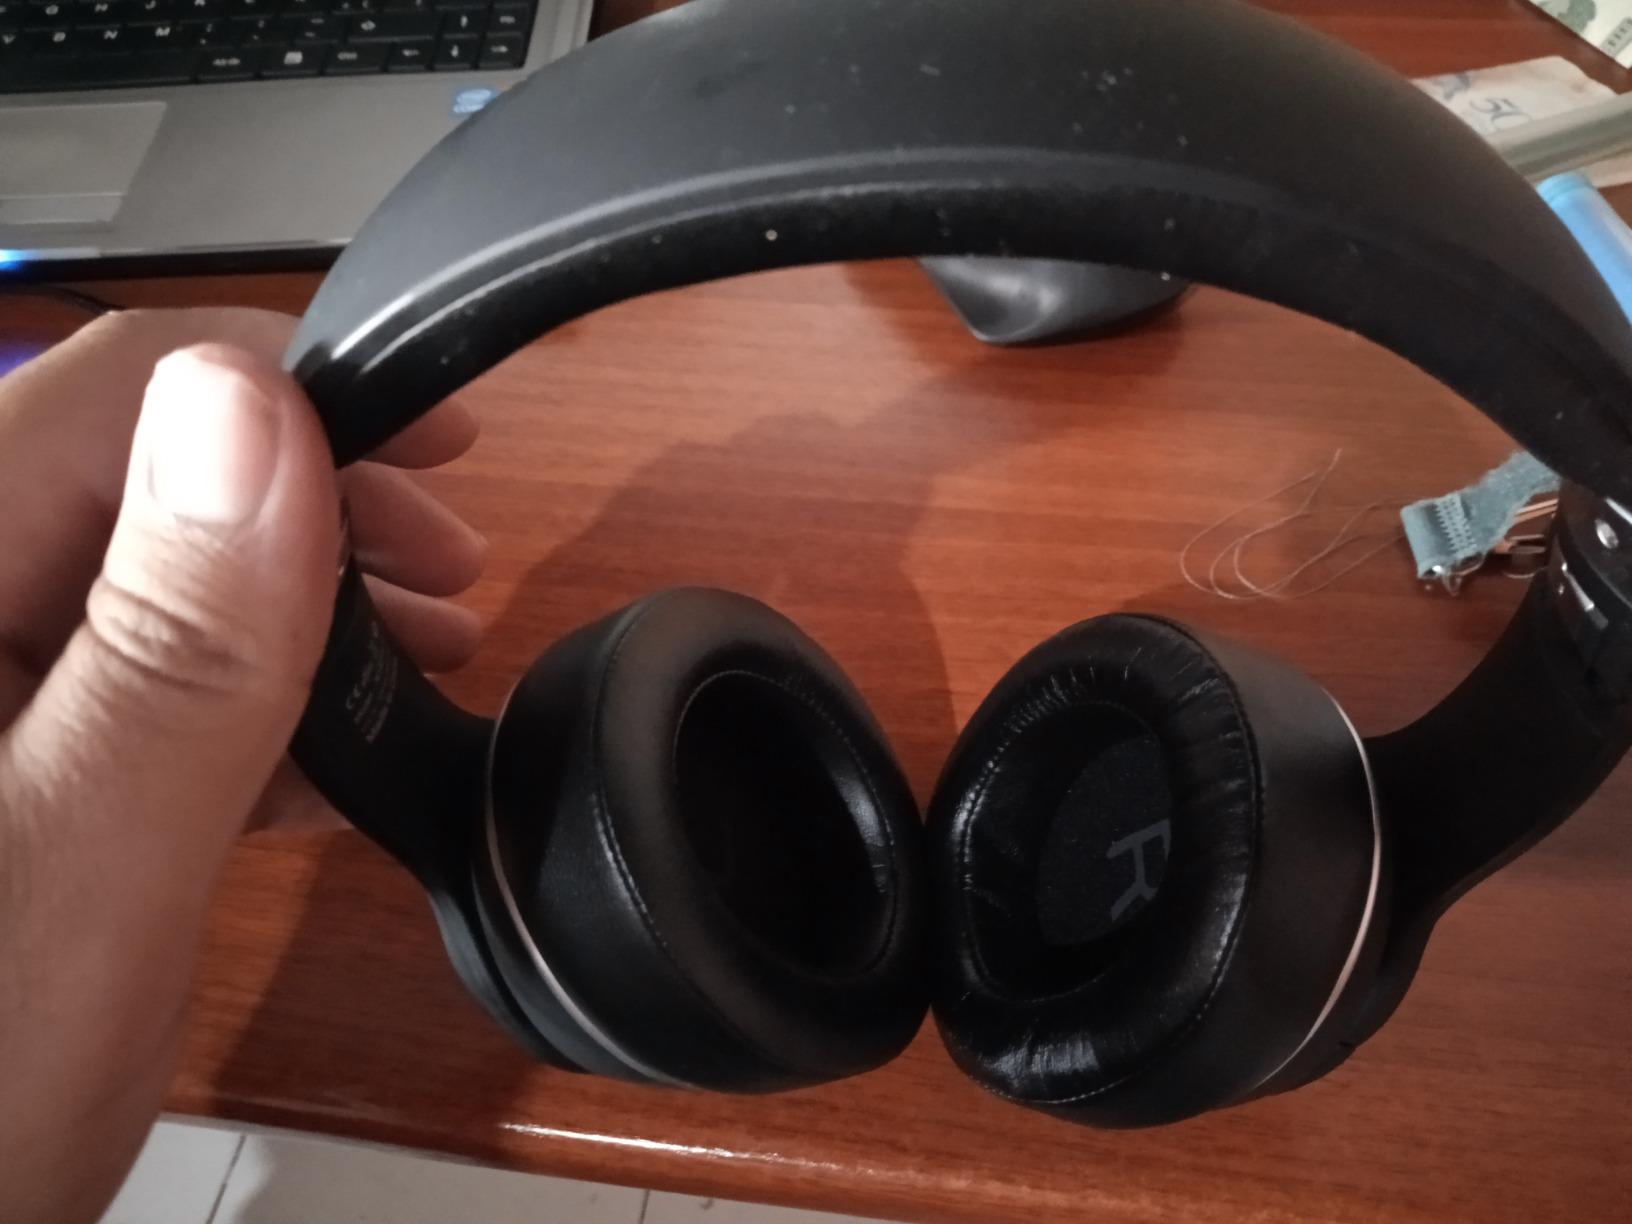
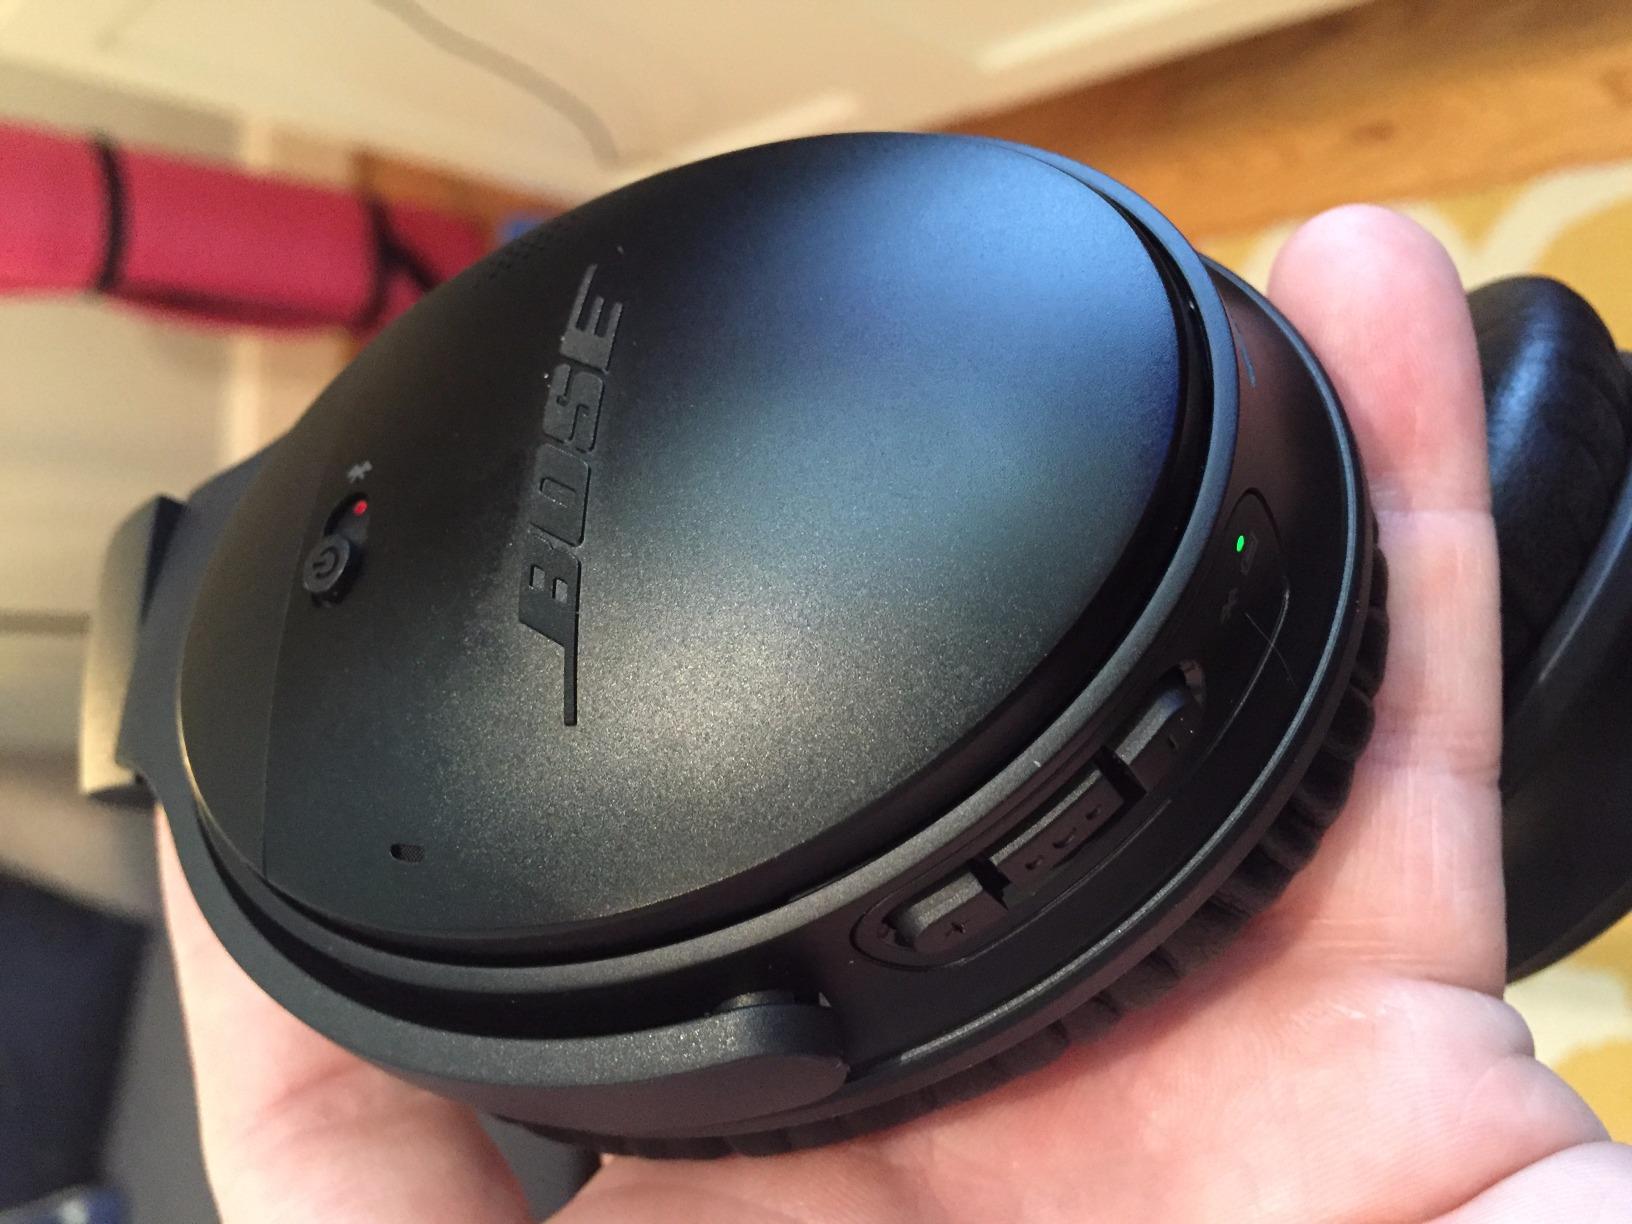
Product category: headphones
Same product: no